Valasco Farr House

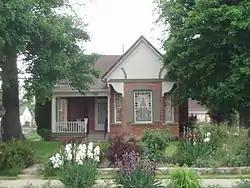

The Valasco Farr House, also known as the William Fife House, at 700 Canyon Rd. in Ogden, Utah, was built in 1887. It was listed on the National Register of Historic Places in 1978.